Diana Wichtel

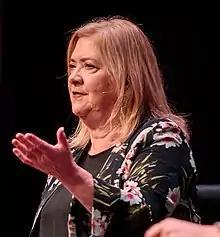
Diana Wichtel (2018).

Diana Wichtel (born 1950 in Vancouver) is a New Zealand writer and critic. Her mother, Patricia, was a New Zealander; her father, Benjamin Wichtel, a Polish Jew who escaped from the Nazi train taking his family to the Treblinka extermination camp in World War II. When she was 13 her mother brought her to New Zealand to live, along with her two siblings. Although he was expected to follow, she never saw her father again. The mystery of her father's life took years to unravel, and is recounted in Wichtel's award-winning book "Driving to" "Treblinka". The book has been called "a masterpiece" by New Zealand writer Steve Braunias. New Zealand columnist Margo White wrote: "This is a story that reminds readers of the atrocities that ordinary people did to each other, the effect on those who survived, and the reverberations felt through following generations."